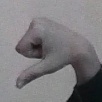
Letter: waw